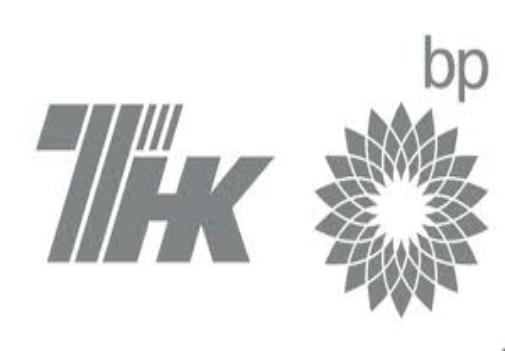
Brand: BP
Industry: Others